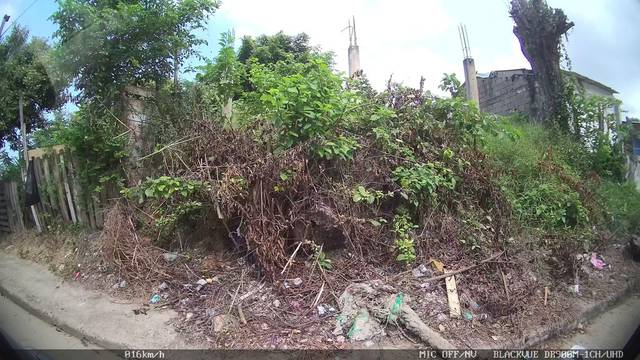
Region: Colombia
Coordinates: 10.37, -75.502